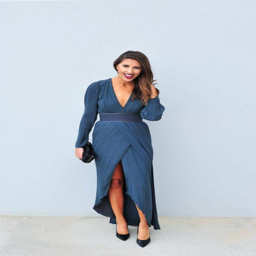
dress up buttercup / abased fashion travel blog developed to daily inspire your own personal style by person